Coronary artery bypass surgery

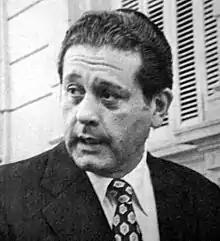
René Gerónimo Favaloro was an Argentine cardiac surgeon and educator best known for his pioneering work on coronary artery bypass surgery using the great saphenous vein.

In the early 20th century, surgical interventions aiming to relieve angina and prevent death were either sympathectomy — a cut on the sympathetic chain that supplies the heart—or pericardial abrasion, with the hope adhesions would create significant collateral circulation. Sympathectomy produced disappointing and inconsistent results. French surgeon Alexis Carrel was the first to anastomose a vessel—a branch of the carotid artery—to a native artery in the heart of a dog, but the experiment could not be reproduced. In the mid-20th century, revascularization efforts continued. Beck C. S. used a carotid conduit to connect the descending aorta to the coronary sinus, the biggest vein of the heart. In the "Vineberg Procedure", Arthur Vineberg used skeletonized LITA, placing it in a small tunnel he created next to the LAD and hoping spontaneous collateral circulation would form. This occurred in canine experiments but not in humans. Goetz RH was the first to perform an anastomosis of the ITA to LAD in the 1960 using a sutureless technique.